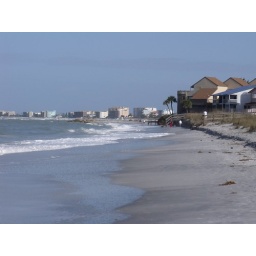
Sunshine Beach covered in water from the waves with beach erosion boundary evident in the sand dunes